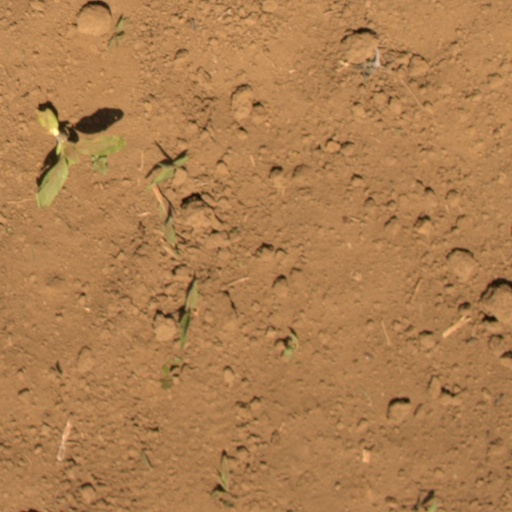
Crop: Jerusalem artichoke